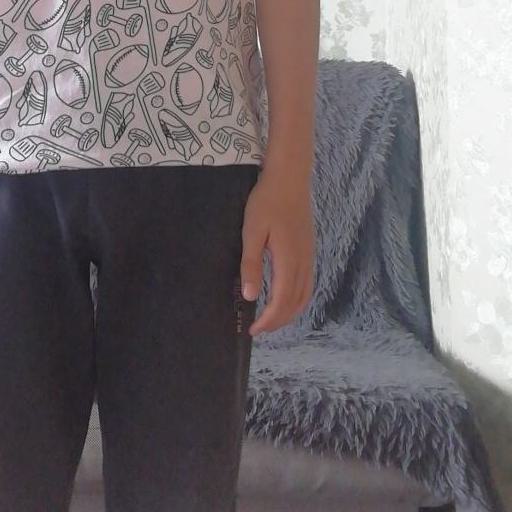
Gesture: no_gesture